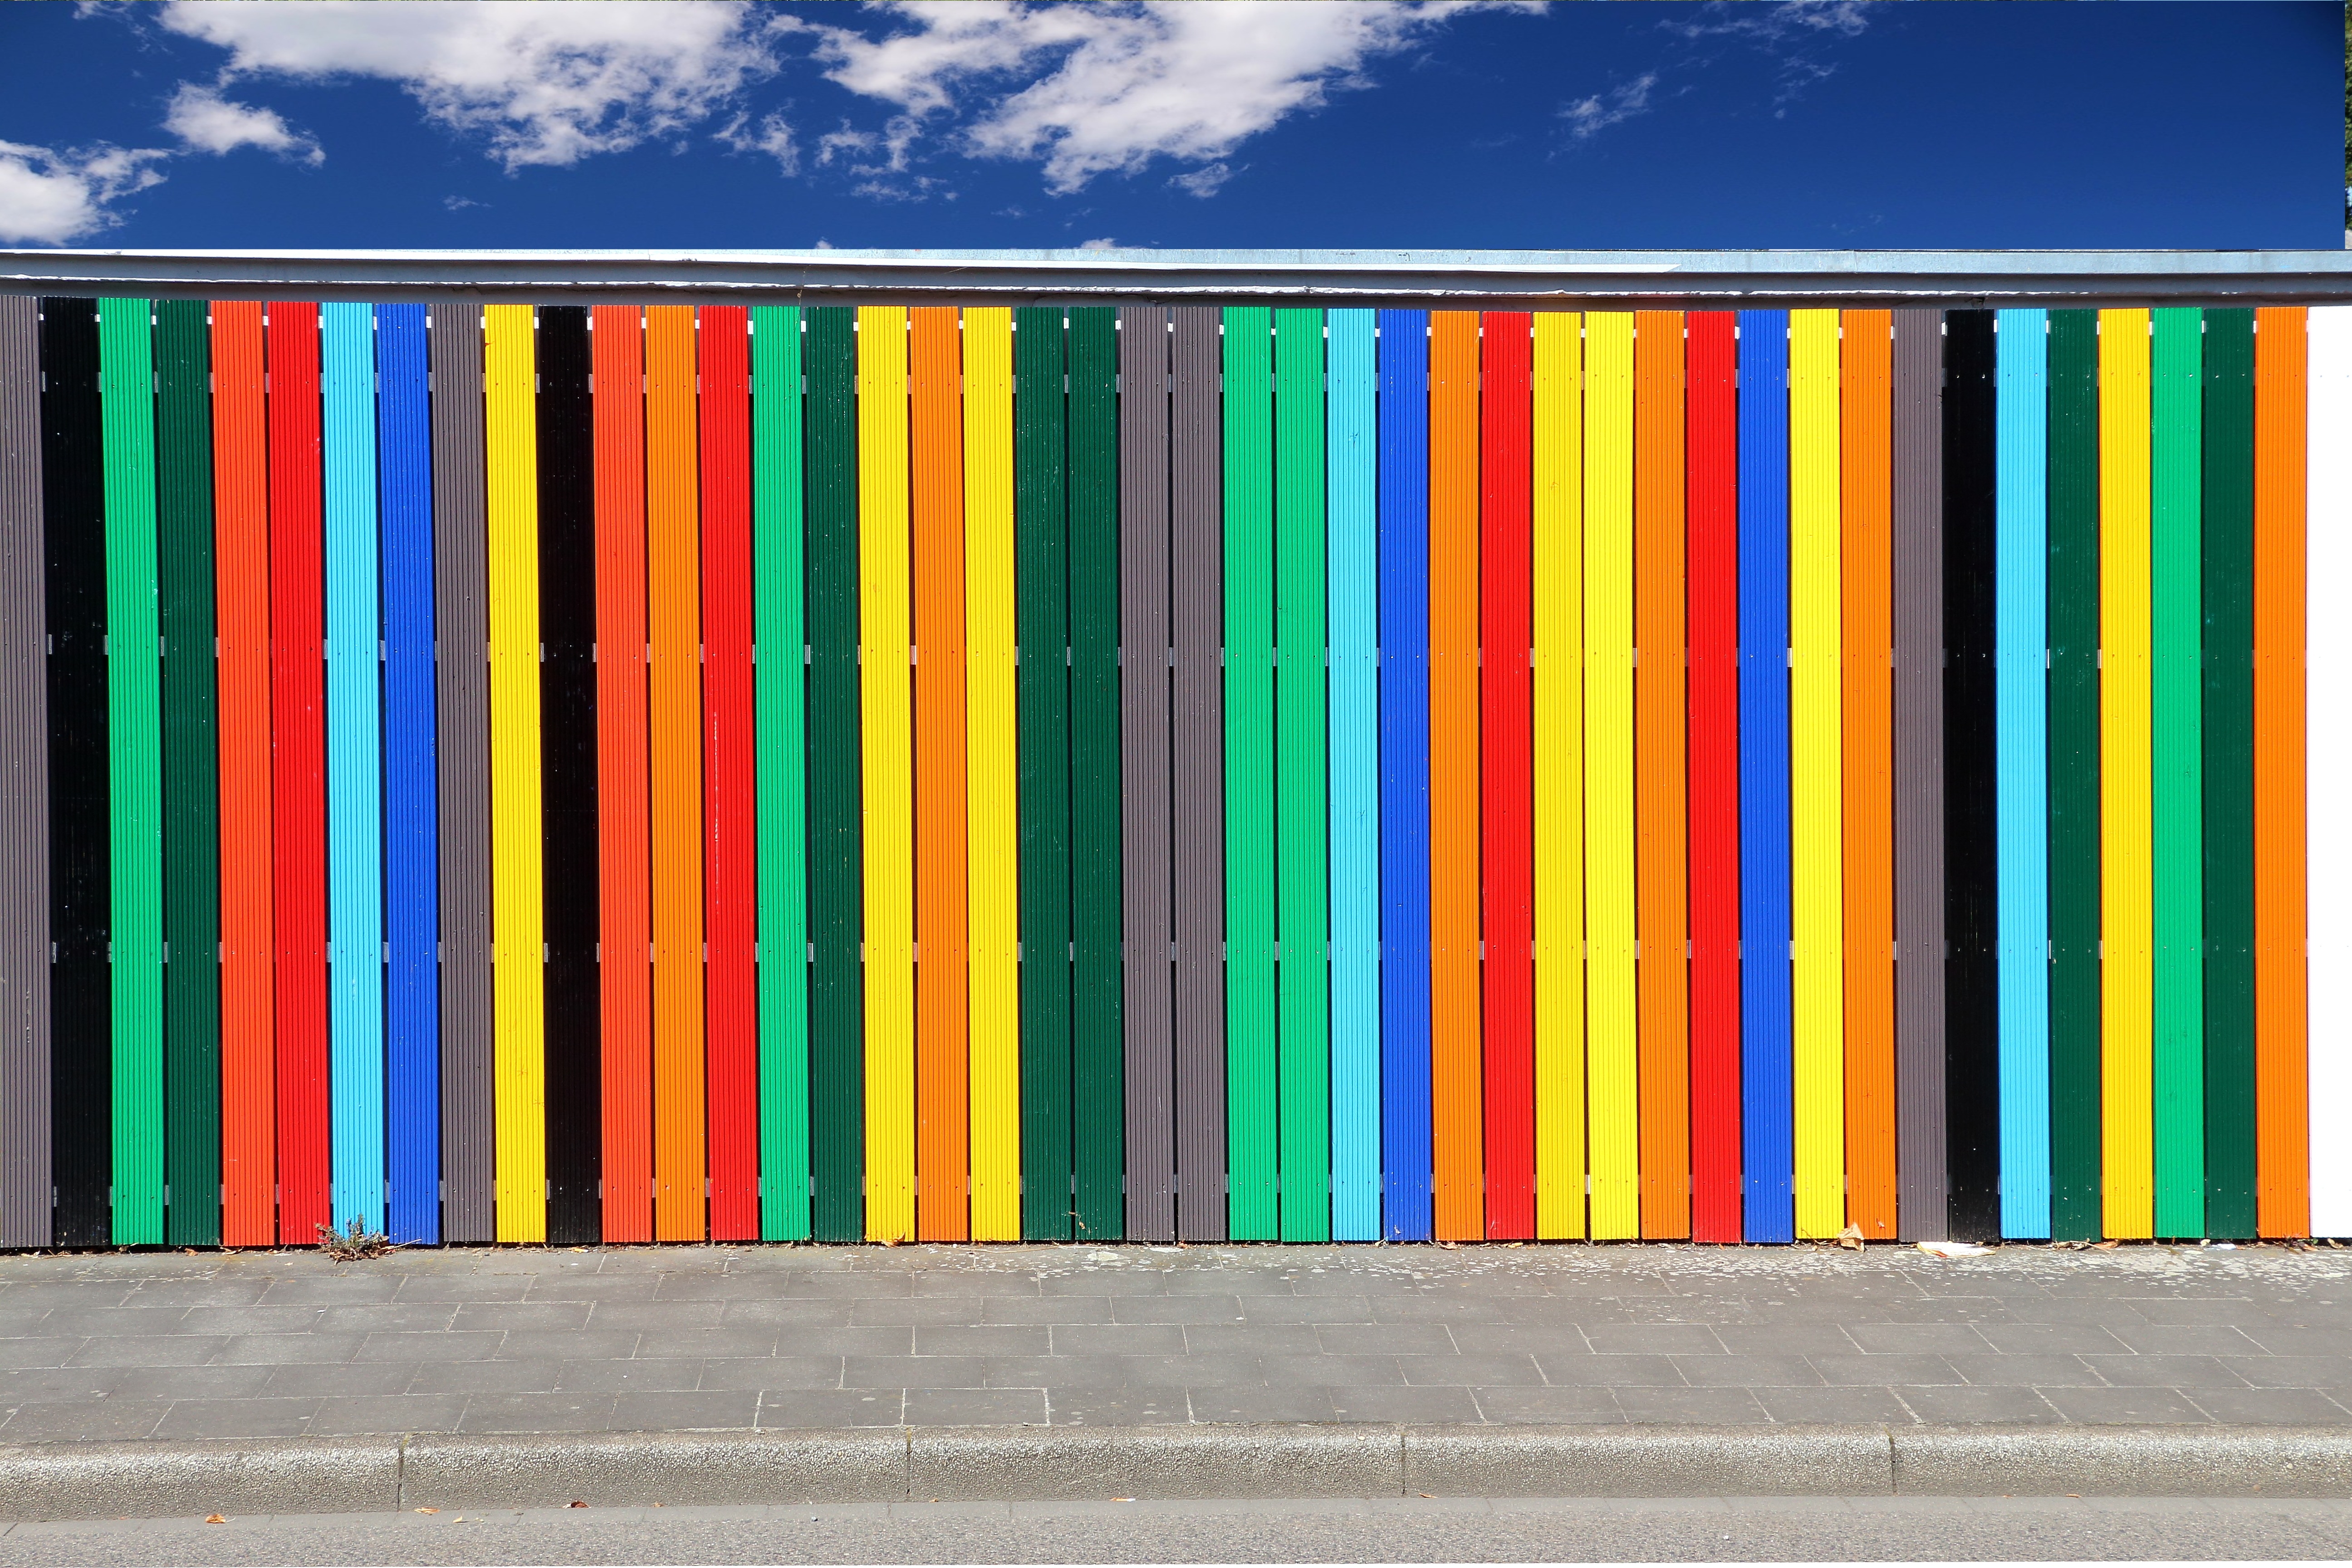
fence, wood, line, color, colorful, boards, privacy, shape, modern art, wood fence, battens, paling, acrylic paint